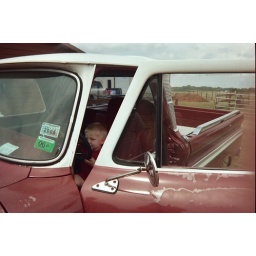
Trent sitting in Daddy's truck